Bakr Sidqi

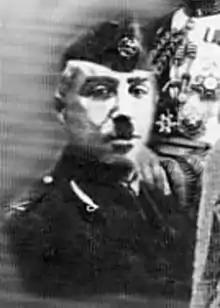
General Bakr Sadqi in uniform

Bakr Sidqi al-Askari (1890 – 11 August 1937) was an Iraqi general of mixed Arab-Kurdish origin, Sidqi, the Chief of the Iraq General Staff of the nation's military, was born in 1890 and assassinated on 11 August 1937, in Mosul.